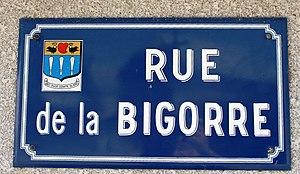
Rue du village d'Angos (Hautes-Pyrénées)
Angos est une commune française située dans le département des Hautes-Pyrénées, en région Occitanie.